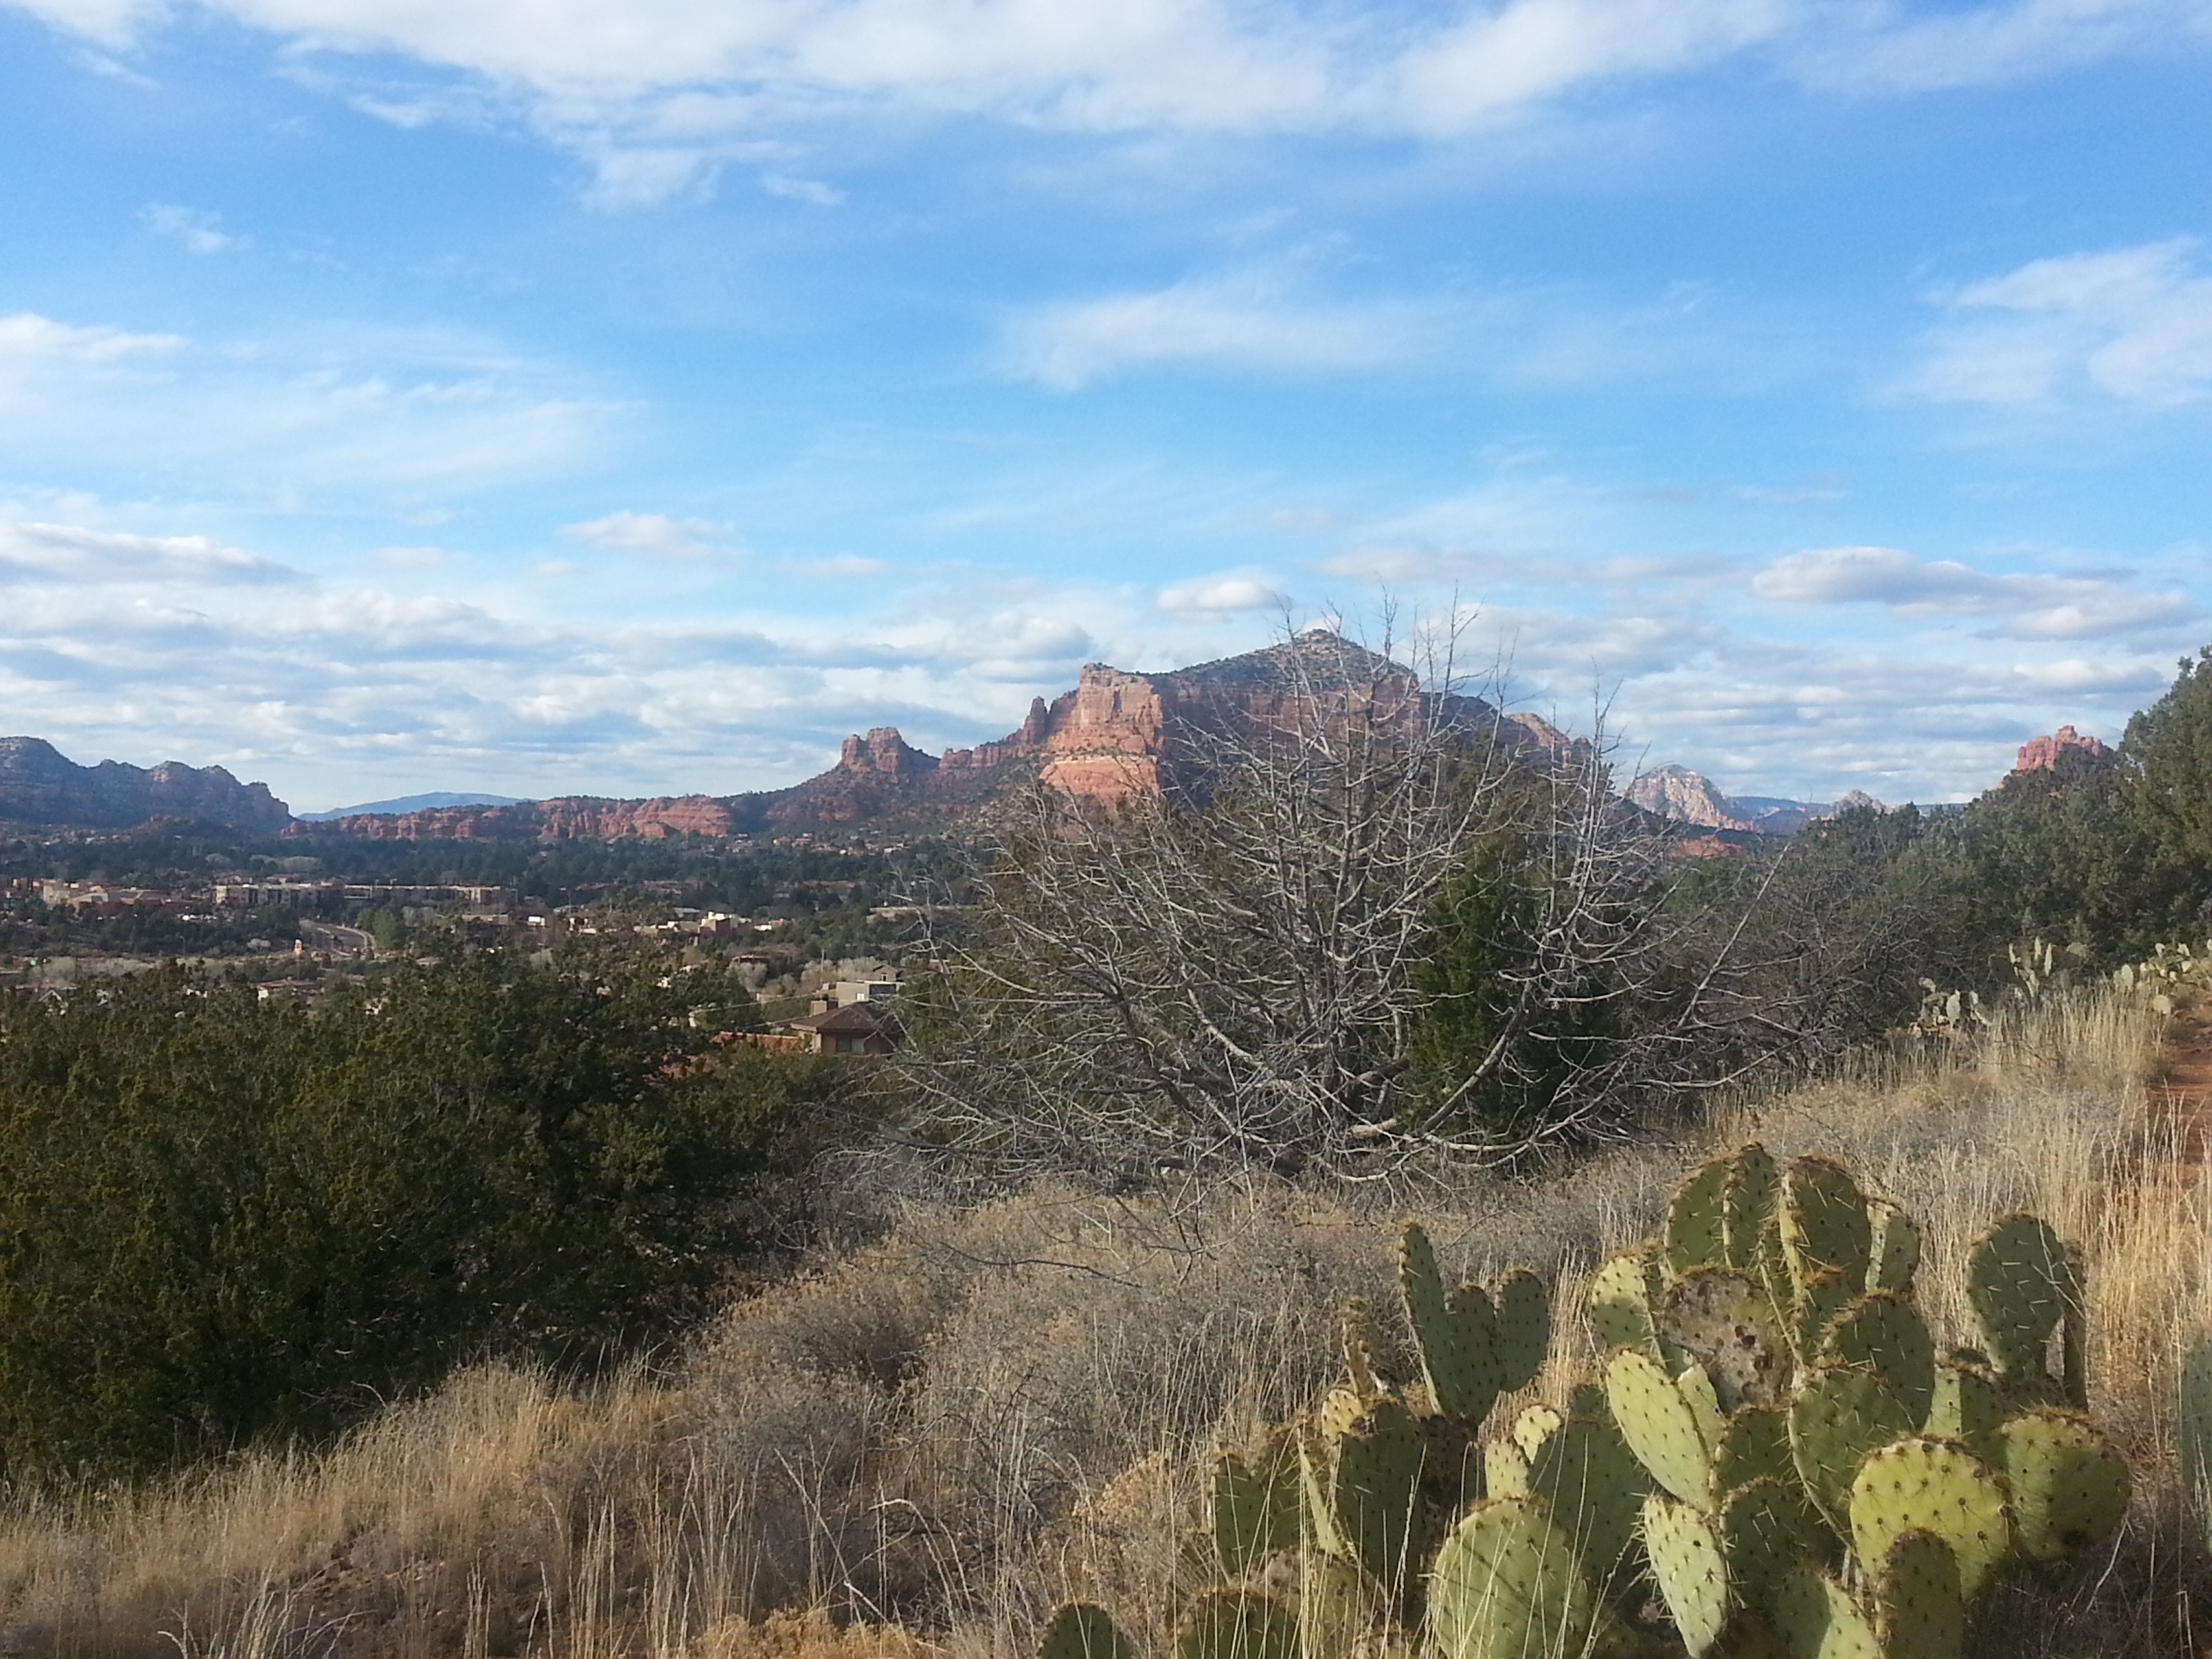
landscape, tree, wilderness, mountain, cactus, sky, trail, meadow, countryside, hill, desert, view, valley, mountain range, village, rural, scenic, autumn, park, canyon, ridge, arizona, clouds, mesa, badlands, plateau, sedona, ecosystem, landform, red rocks, geographical feature, mountainous landforms, castle rock